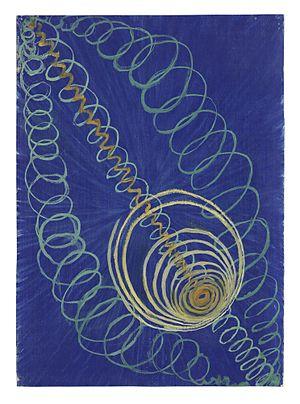
Hilma af Klint est une artiste suédoise, théosophe et pionnière dans l'art abstrait.